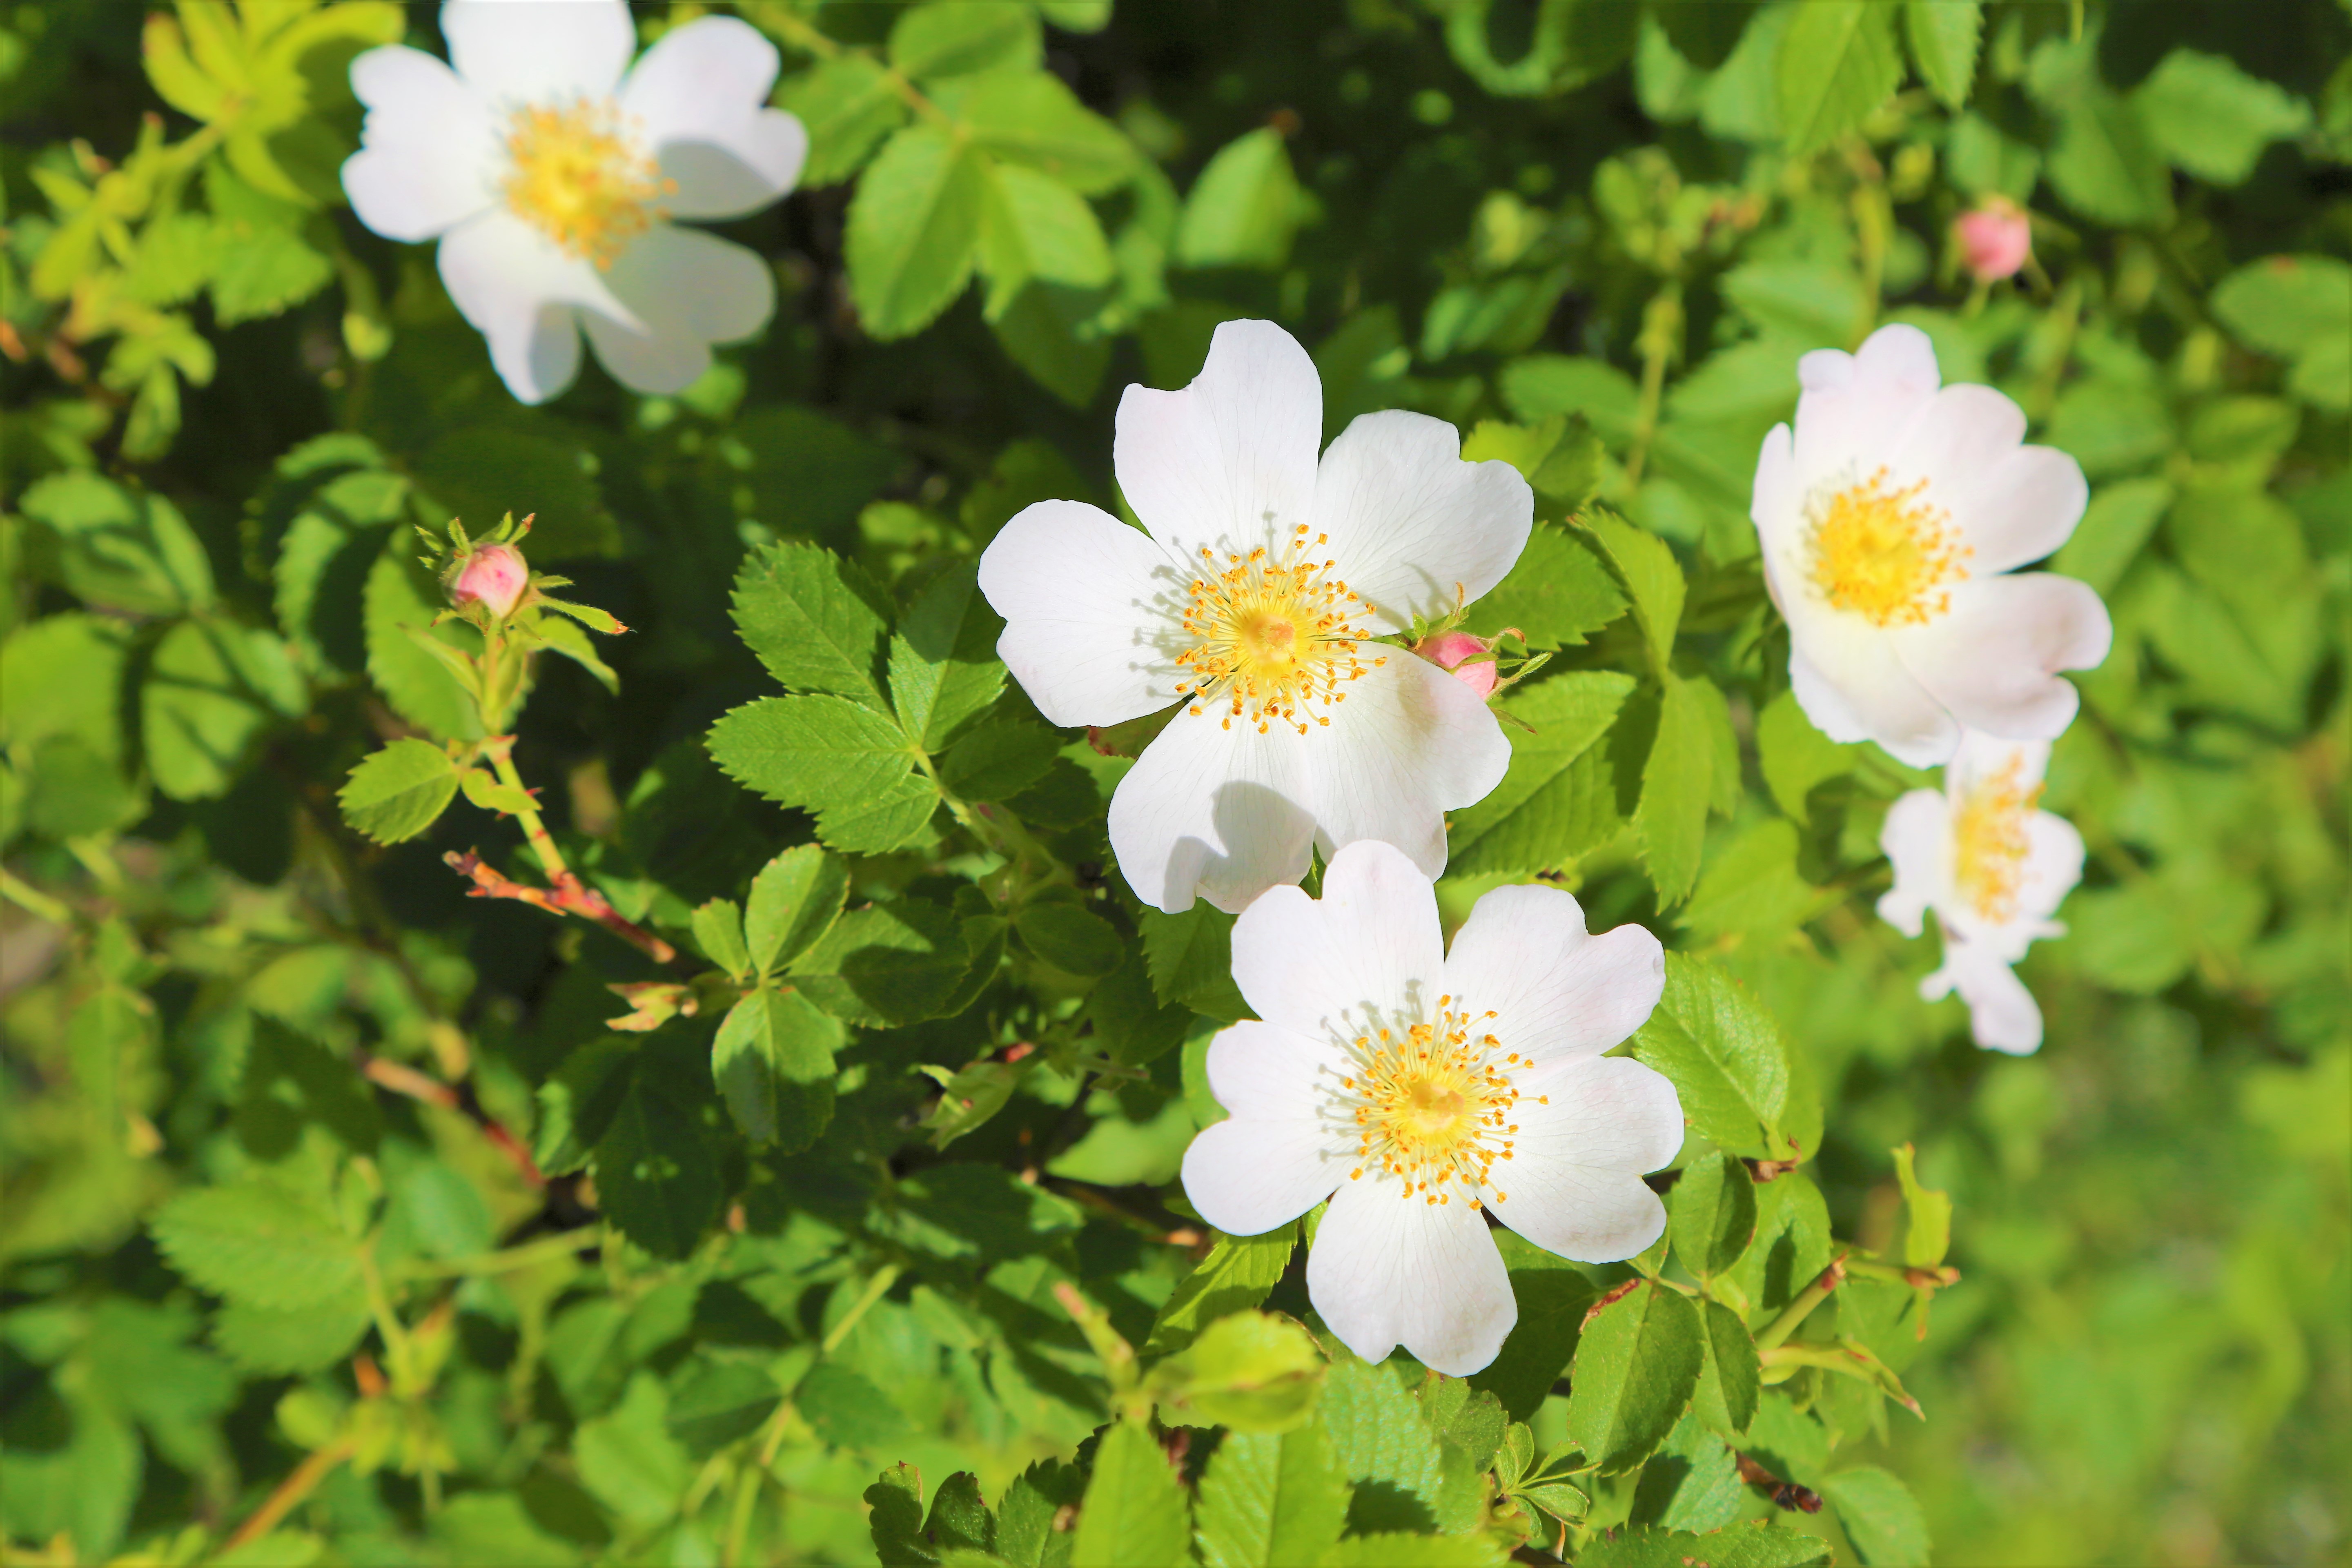
flowers, spring, colorful, nature, beautiful, cherry, flower, flowering plant, plant, petal, multiflora rose, burnet rose, rosa rubiginosa, Rosa sericea, Rosa omeiensis, rosa wichuraiana, tree anemone, japanese anemone, rose family, rose, rosa canina, Woods rose, evergreen rose, wildflower, Rosa nutkana, rose order, groundcover, shrub, cinquefoil, California wild rose, mock orange, anemone, rosa dumalis, prickly rose, rosa arkansana, perennial plant